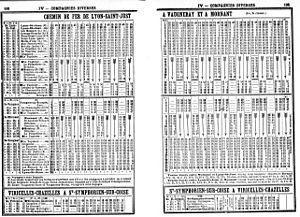
Horaires du Chemin de fer de Lyon-Saint-Just à Vaugneray et Mornant de mai 1914, publiés par l'Indicateur Chaix
Le train de Vaugneray est un tramway, qui reliait Lyon Saint-Just à Vaugneray. La ligne est ouverte le 19 avril 1886 pour fermer le 2 novembre 1954, Elle est exploitée par la compagnie Fourvière Ouest-Lyonnais, puis en 1911, par la compagnie Omnibus et Tramways de Lyon.